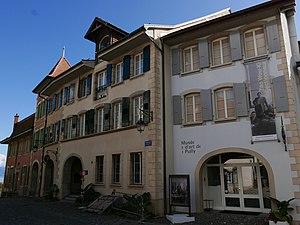
Charles Ferdinand Ramuz, né à Lausanne le 24 septembre 1878 et mort à Pully le 23 mai 1947, est un écrivain et poète suisse. Son œuvre comprend des romans, des essais et des poèmes où figurent au premier plan les espoirs et les désirs de l'être humain. Ramuz s'est inspiré dans d'autres formes d'art pour contribuer à la redéfinition du roman.
Antonio Guanse, né le 1ᵉʳ janvier 1926 à Tortosa et décédé le 22 novembre 2008 à Paris, est un peintre et lithographe espagnol.